Monks of Doom

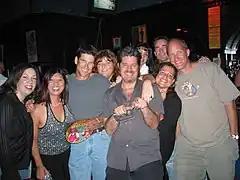
David Immergluck with fans and a limited edition vinyl copy of "The Insect God" E.P.

In 2003, the Monks of Doom also reformed, flying Pedersen in for occasional concerts and studio work. In 2006, they released "What's Left For Kicks?", an album of cover songs from artists such as Neu!, the Kinks, Rahsaan Roland Kirk, Nino Rota, Wire, Quicksilver Messenger Service, Steve Hillage, and Roy Harper, many of which had previously featured in the band's live set. On previous releases, the band had recorded cover versions of songs by Snakefinger, Eugene Chadbourne, Syd Barrett and Frank Zappa.